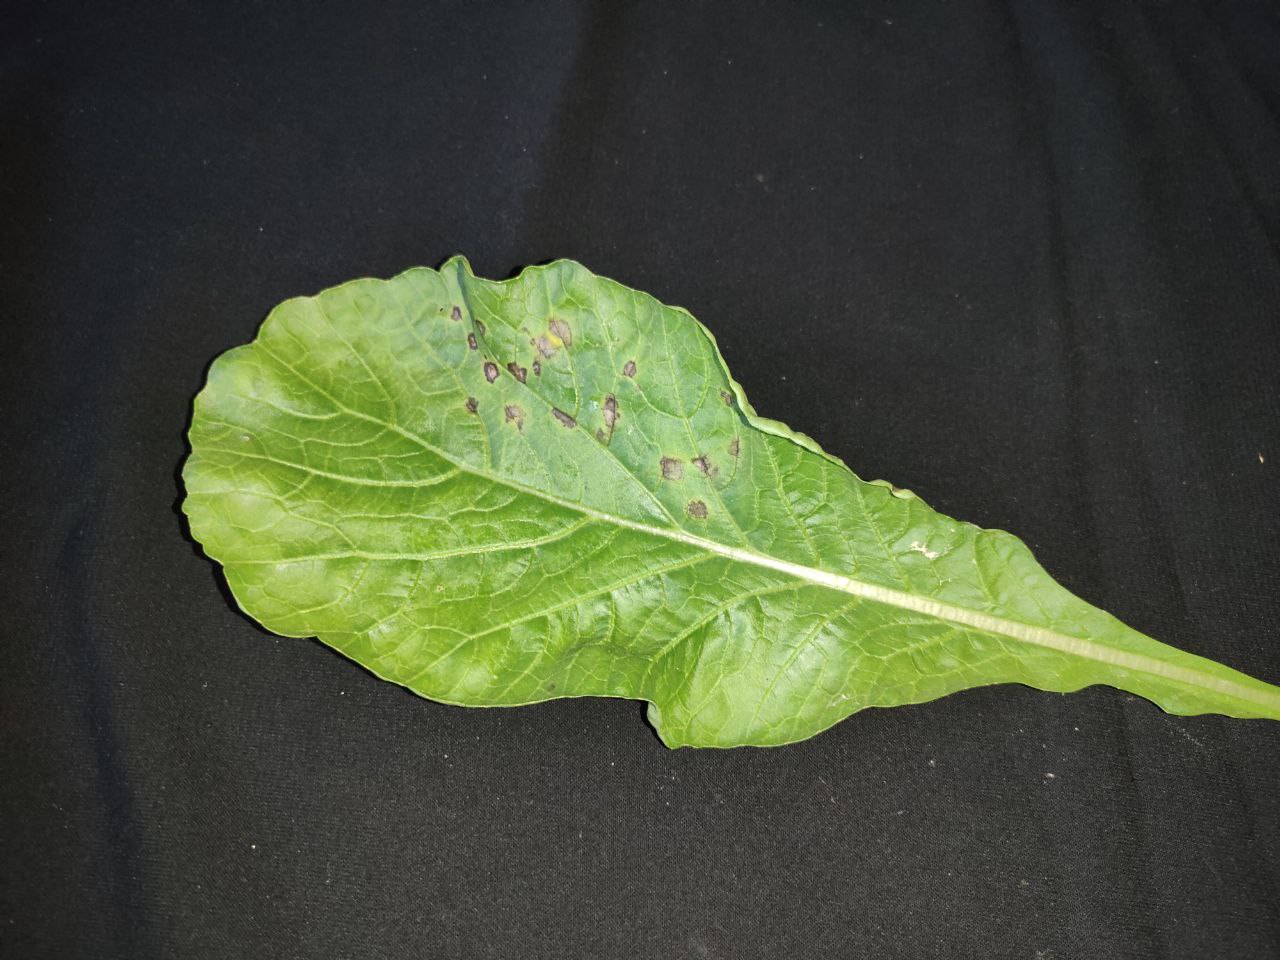
Label: Black leaf spot